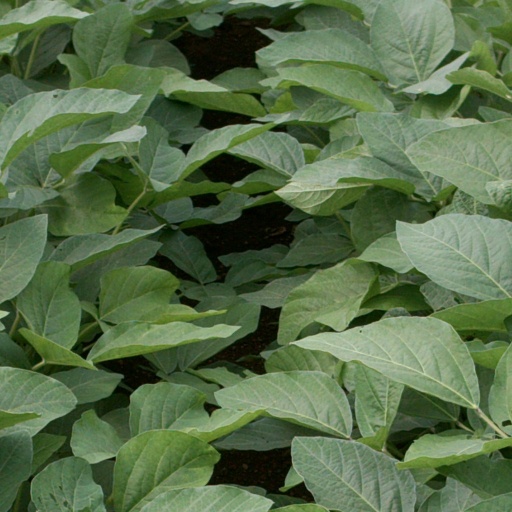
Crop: soybean